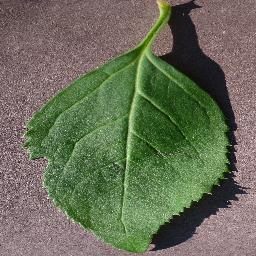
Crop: cherry
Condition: (including_sour)_healthy